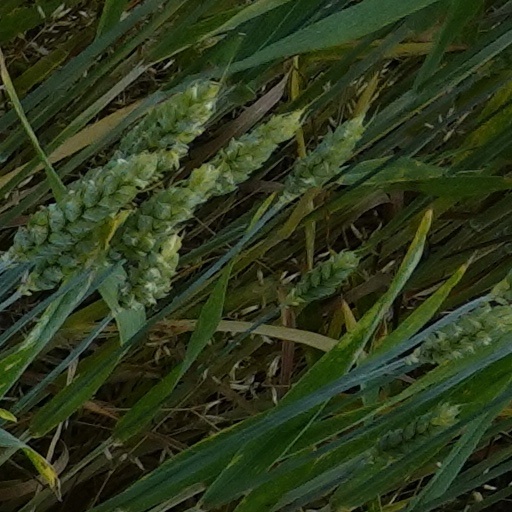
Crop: wheat